Theresa May as Home Secretary

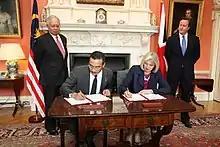
May, David Cameron and Malaysian Prime Minister Najib Razak, 14 July 2011

In June 2012, May was found in contempt of court by Judge Barry Cotter, and stood accused of "totally unacceptable and regrettable behaviour", being said to have shown complete disregard for a legal agreement to free an Algerian from a UK Immigration Detention Centre. As she eventually allowed the prisoner to be freed, May avoided further sanctions including fines or imprisonment.